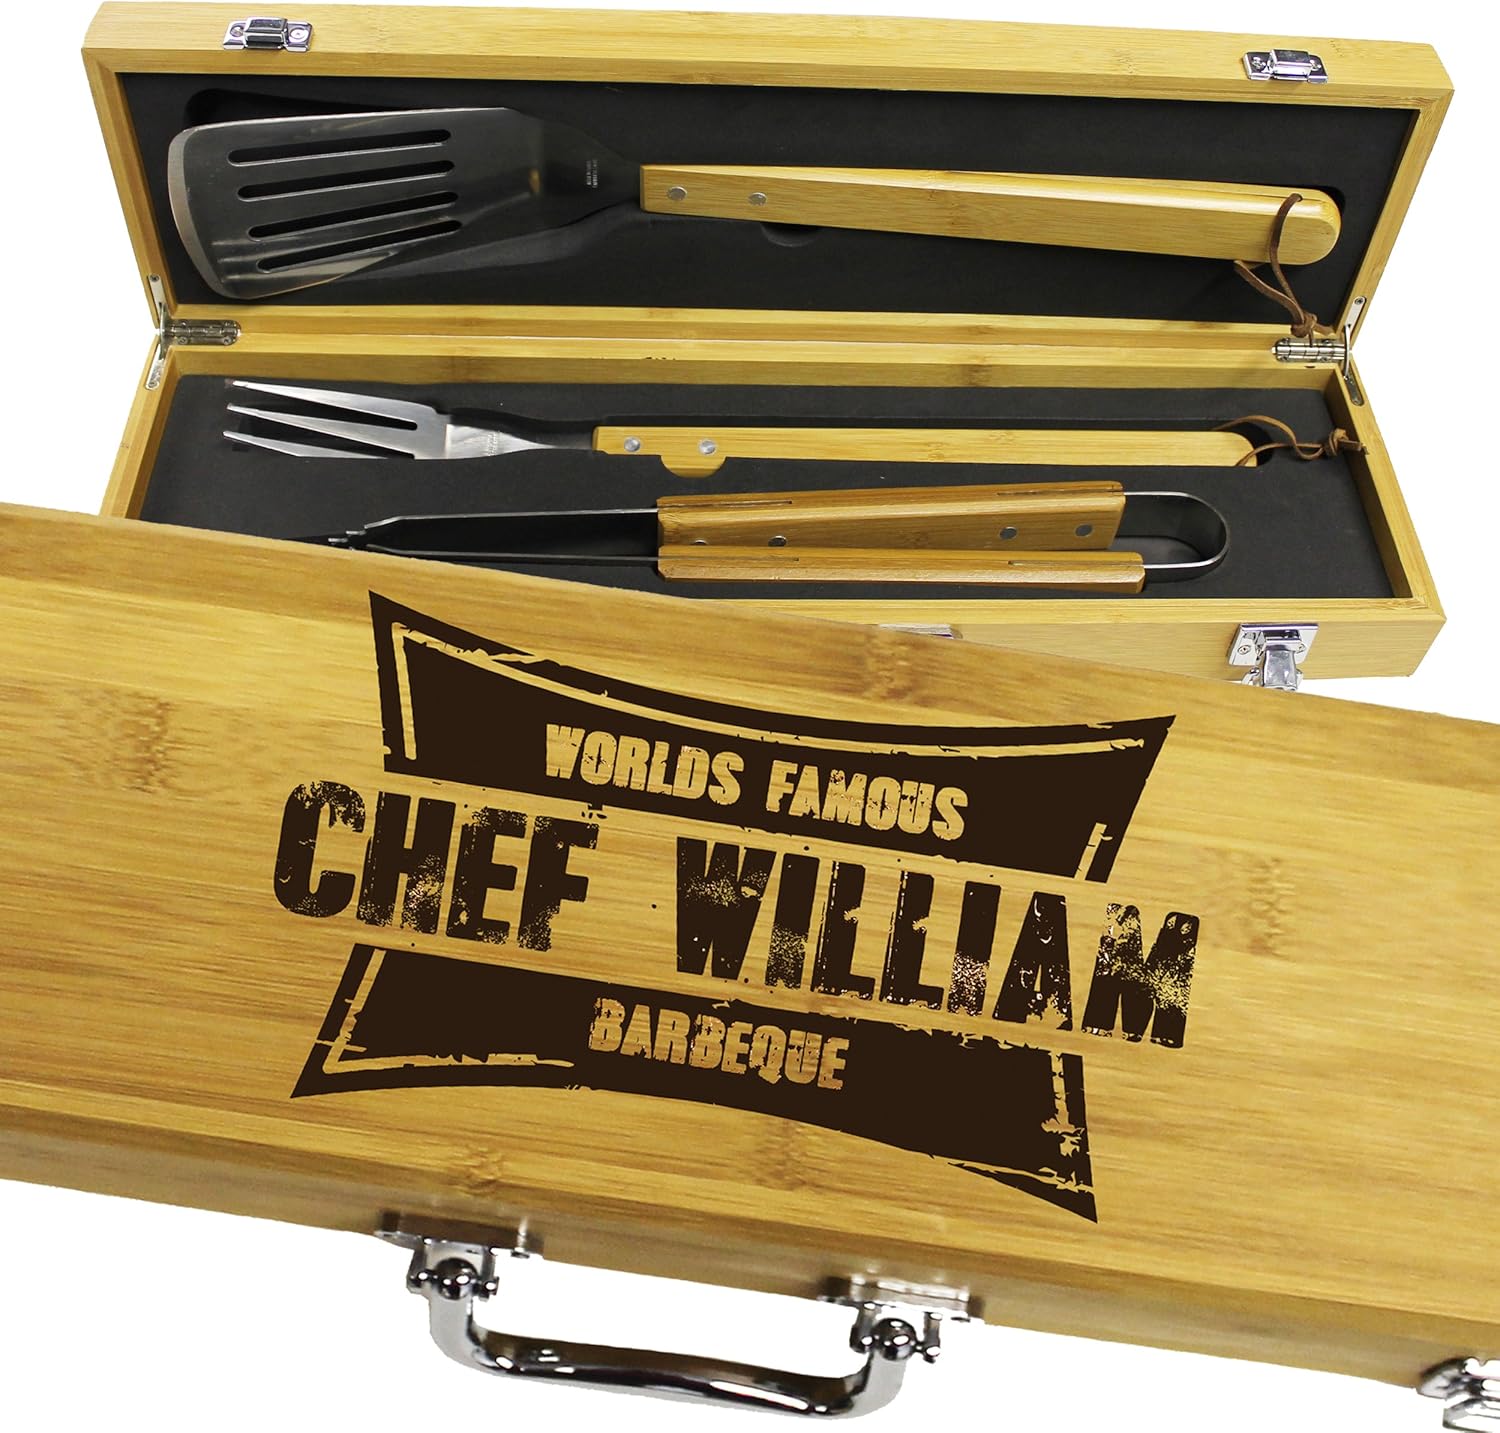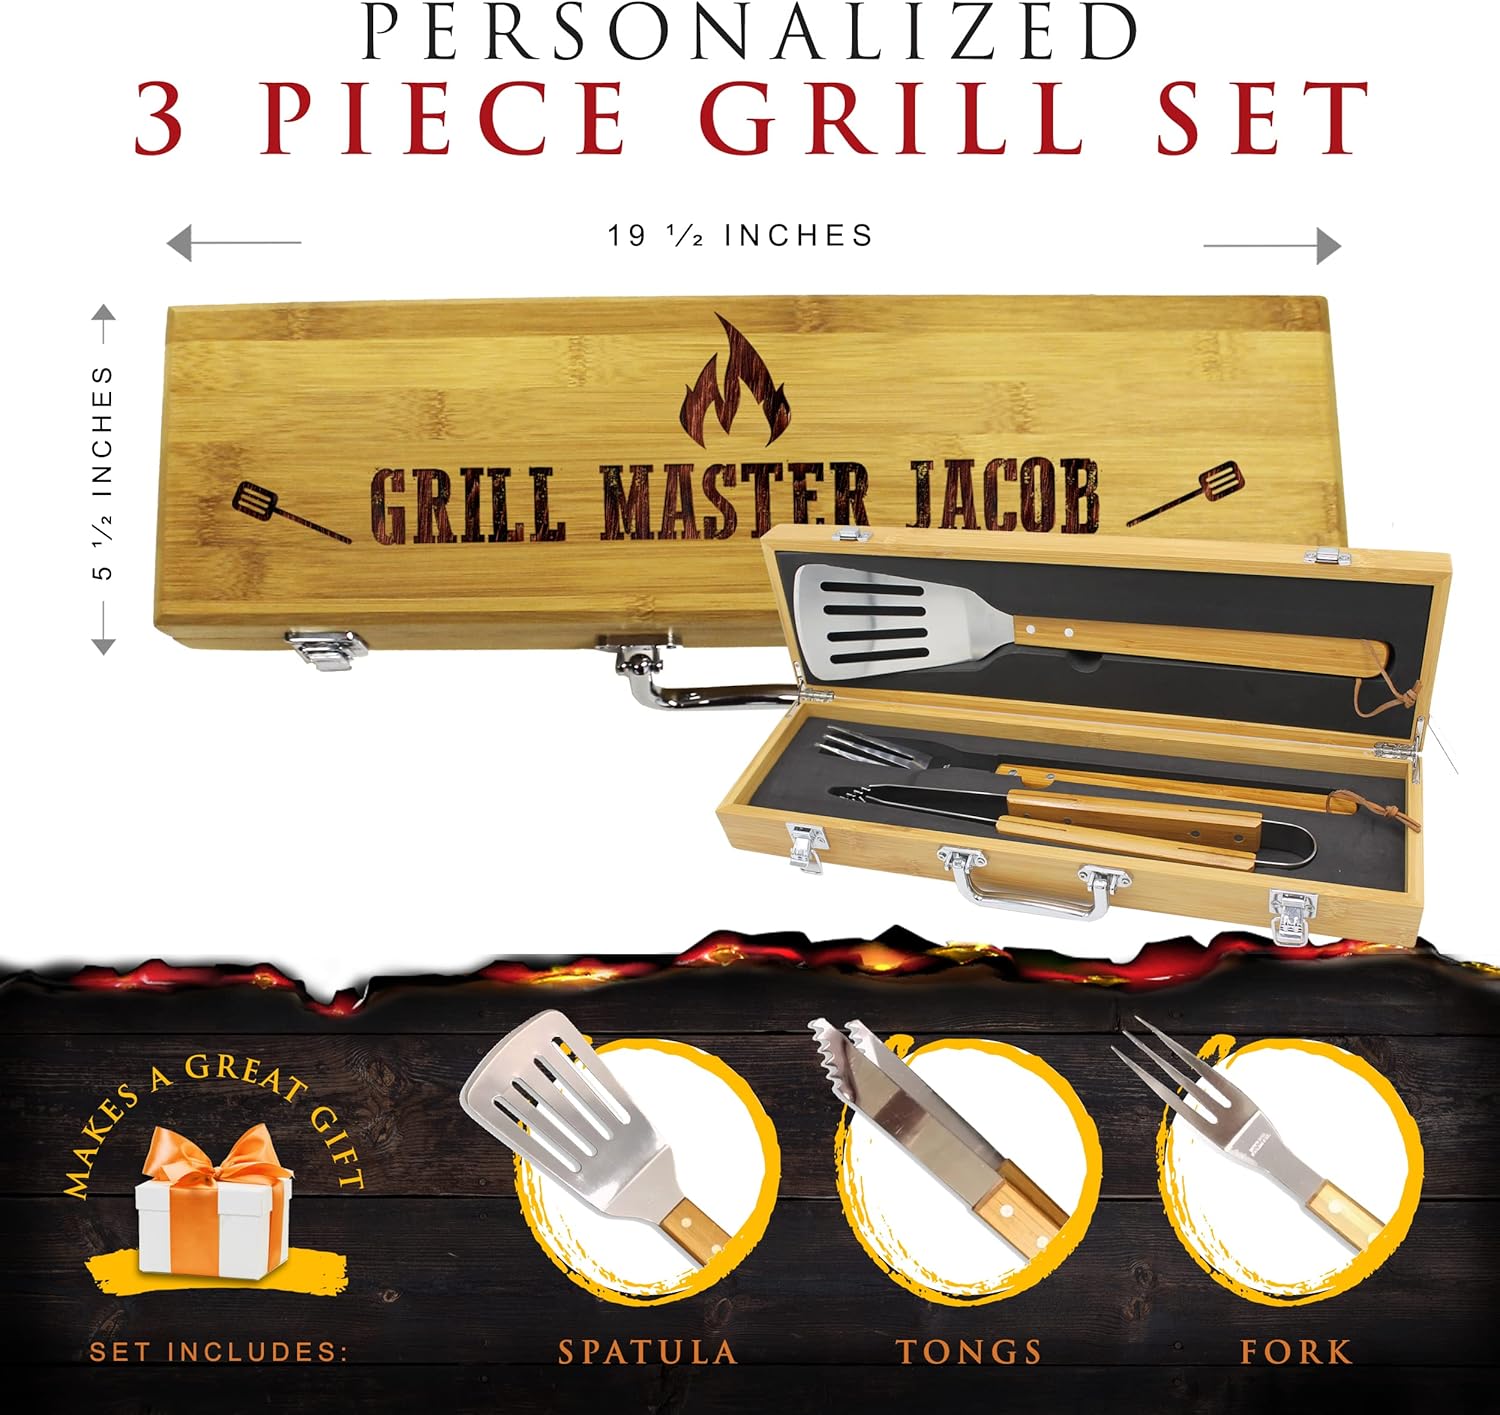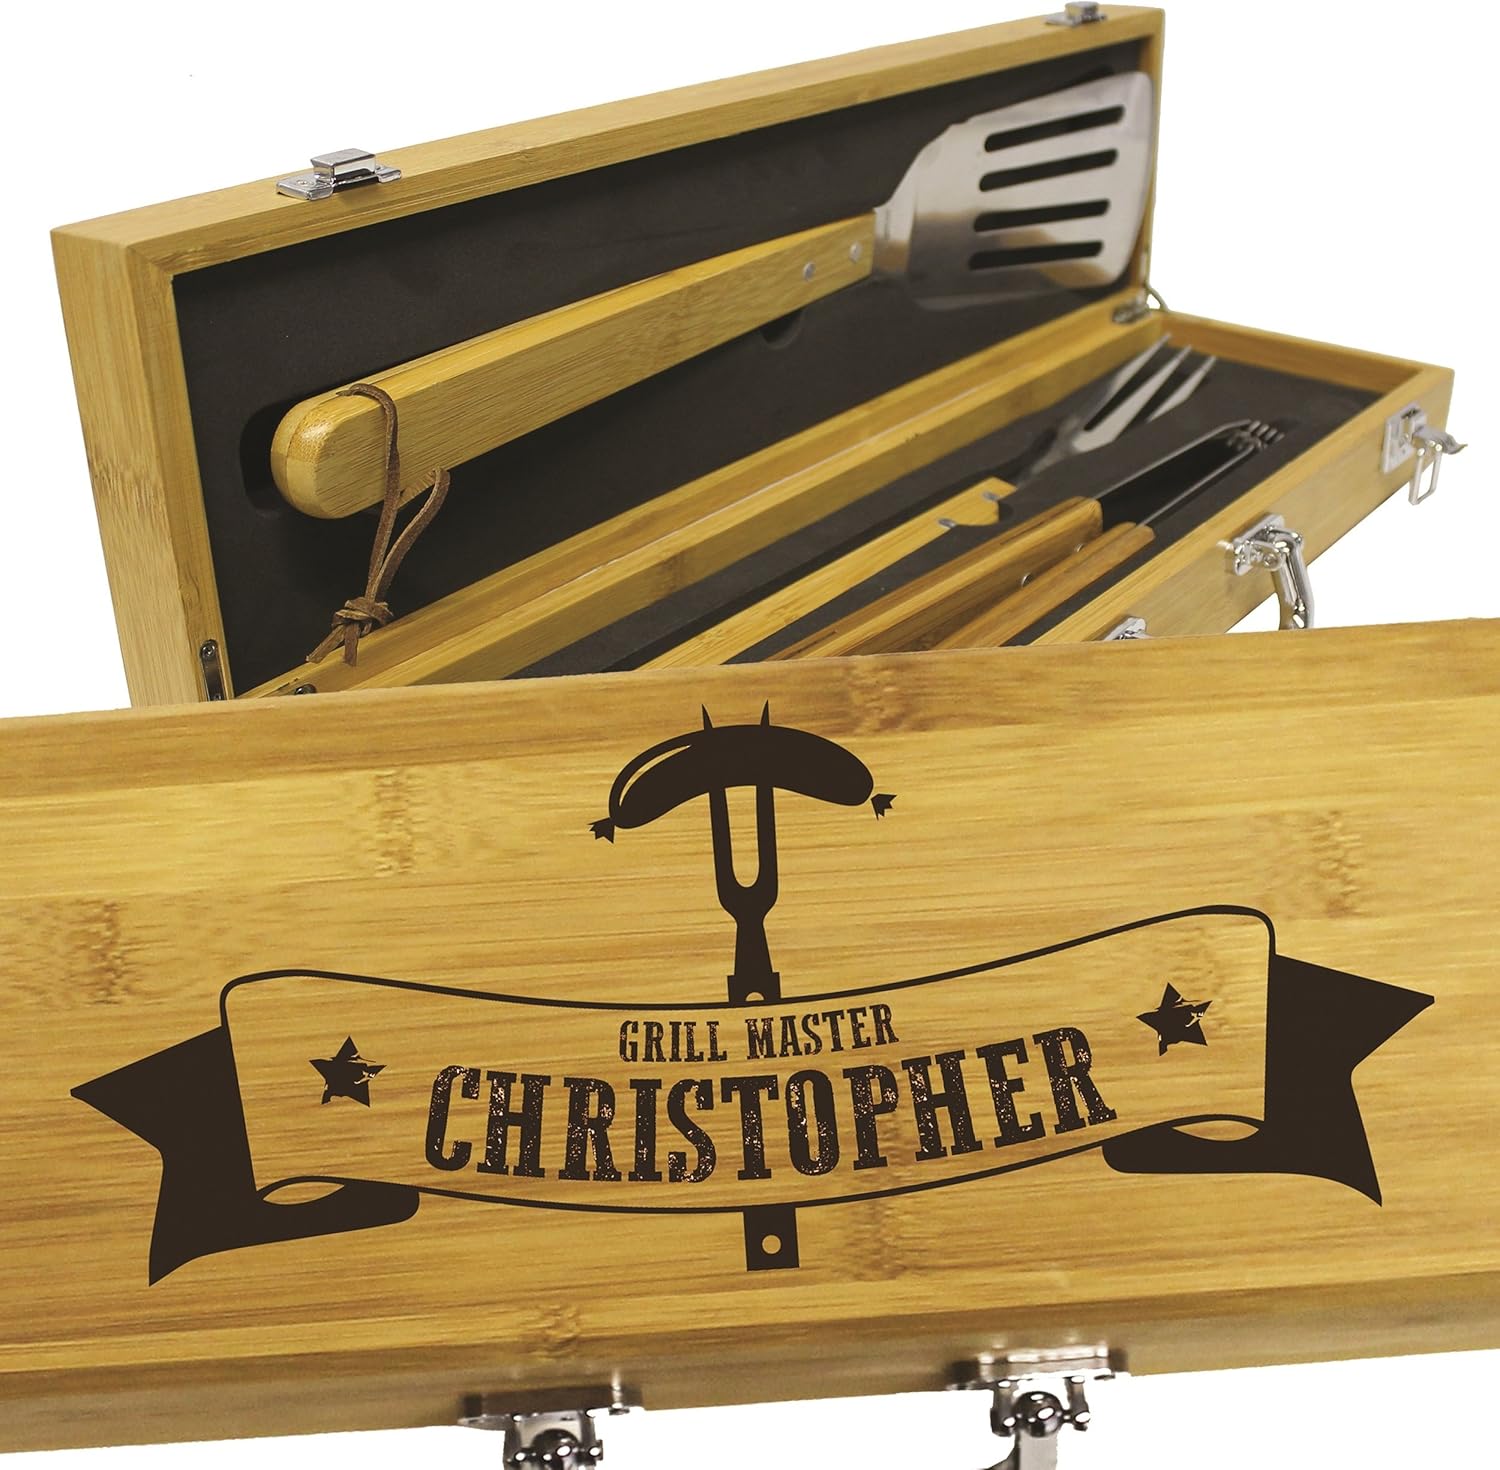
Personalized Engraved Grill BBQ Gifts Set for Men Dad Father Him - Barbecue Grilling Set with Tools
Category: Amazon Home
This custom engraved bamboo grilling utensil kit is well built and study enough to withstand all your grilling and tailgating excursions. The casing itself is made out of thick bamboo with metal latches and handle. Inside is lined with dense cushion to keep all 3 utensils in place and protected. The grill set includes large stainless steel tongs, a spatula and a BBQ fork. Ideal gift for any dad, brother, or anyone else who cherishes grilling in style!
Features: FREE ENGRAVING - Customize the case with any name or text at NO EXTRA COST | SIZE - Measures 19.5" x 5.5" x 3" with stainless steel utensils - a fork, a spatula, and tongs. All have genuine bamboo handles | GREAT GIFT - Perfect for tailgate season and the BBQ connoisseur in your life! | 100% SATISFACTION GUARANTEED - Contact us and let us know if you have any questions - Your satisfaction is our TOP priority!